Landing footprint

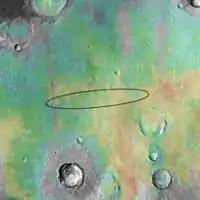
The landing footprint of "Opportunity" rover on Meridiani Planum, Mars

A landing footprint, also called a landing ellipse, is the area of uncertainty of a spacecraft's landing zone on an astronomical body. After atmospheric entry, the landing point of a spacecraft will depend upon the degree of control (if any), entry angle, entry mass, atmospheric conditions, and drag. (Note that the Moon and the asteroids have no aerial factors.) By aggregating such numerous variables it is possible to model a spacecraft's landing zone to a certain degree of precision. By simulating entry under varying conditions an probable ellipse can be calculated; the size of the ellipse represents the degree of uncertainty for a given confidence interval.